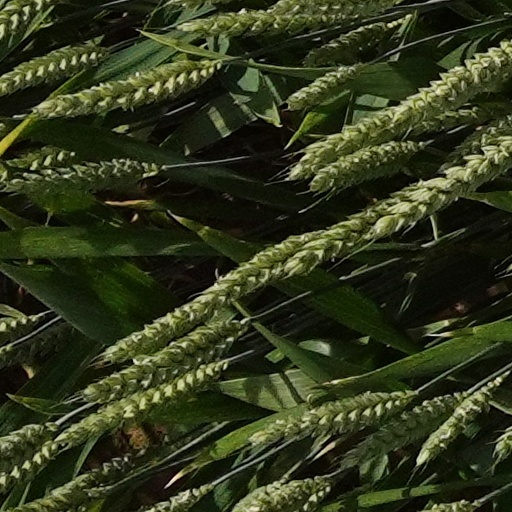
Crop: wheat